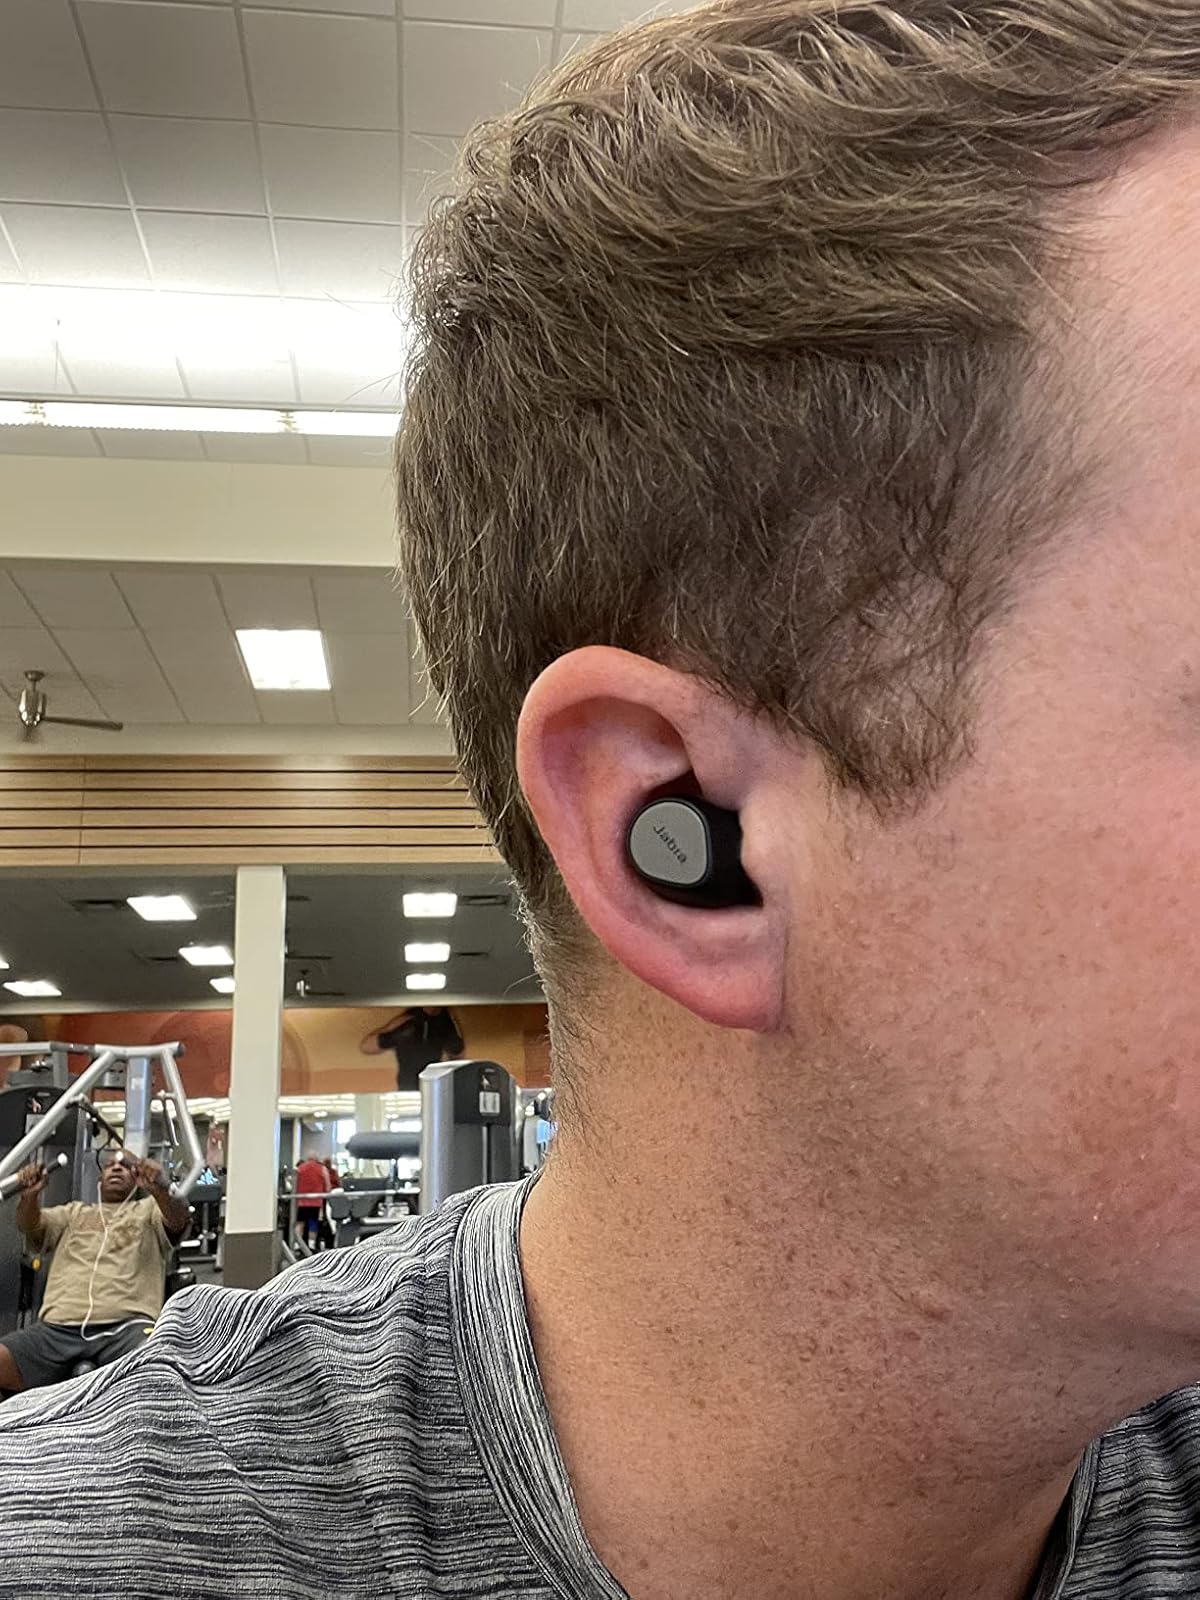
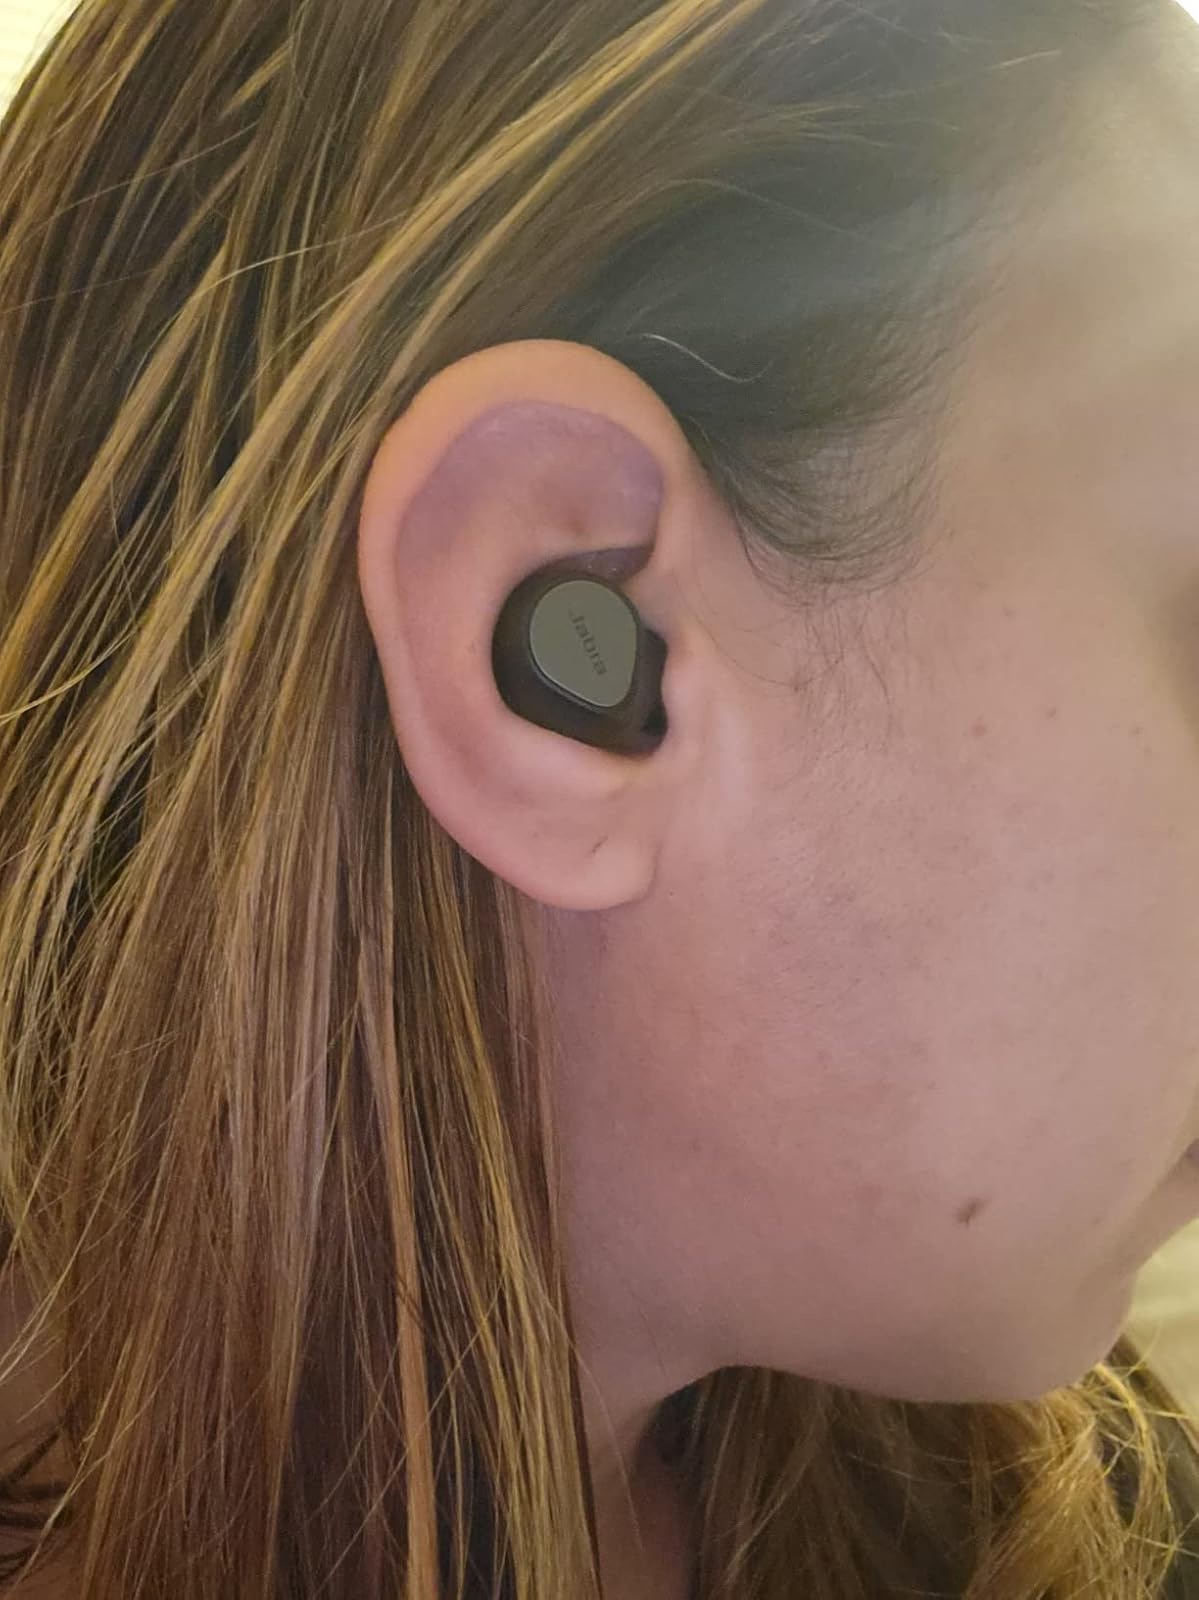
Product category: earbuds
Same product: yes